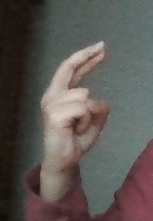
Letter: zay